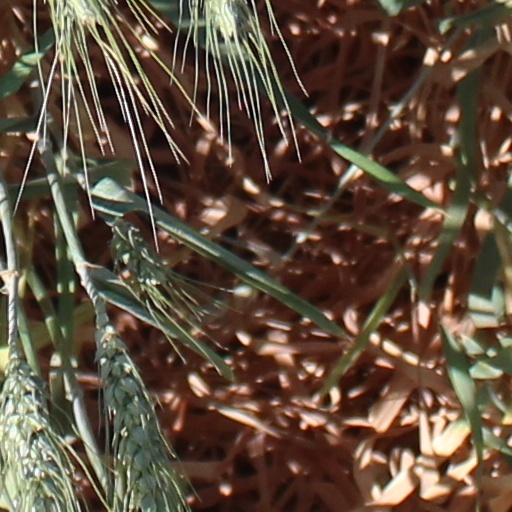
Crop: wheat